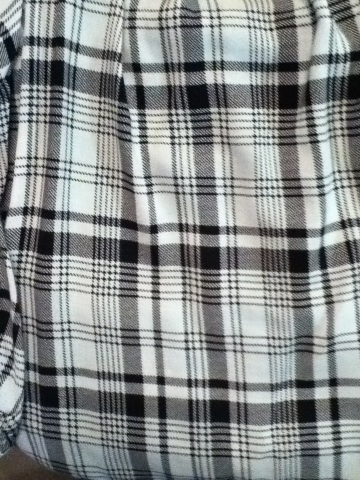Question: This is the same woman's top, the backside of it. Is it plaid, black and white like the front?
Answer: yes